The Flash (film)

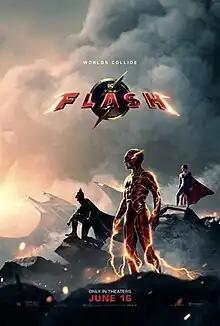
Theatrical release poster

The Flash is a 2023 American superhero film based on the DC Comics character Barry Allen / The Flash. Directed by Andy Muschietti from a screenplay by Christina Hodson and a story by the writing team of John Francis Daley and Jonathan Goldstein alongside Joby Harold, it is the 13th film in the DC Extended Universe (DCEU) produced by DC Films. Ezra Miller stars as Barry Allen, who travels back in time to stop his mother's death and becomes stranded in an alternate past. Sasha Calle also stars in her film debut, alongside Michael Shannon, Ron Livingston, Maribel Verdú, Kiersey Clemons, Antje Traue, and Michael Keaton.